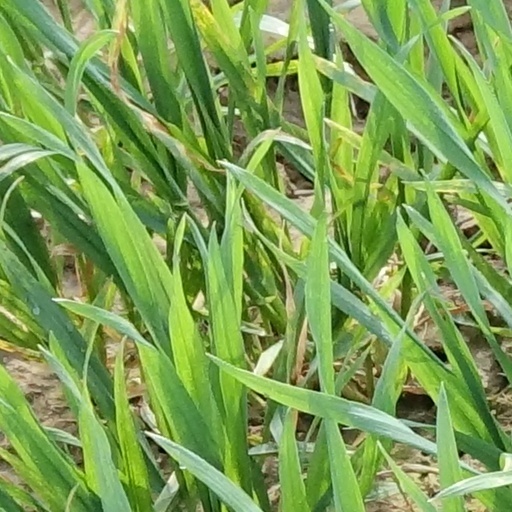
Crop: wheat